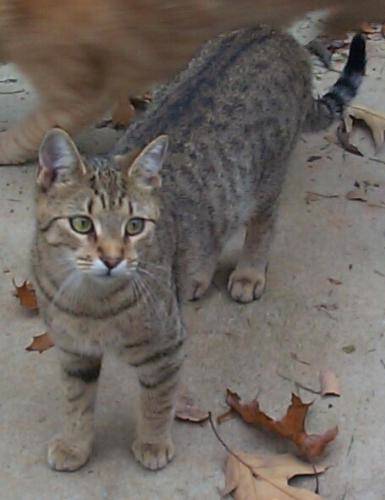
Label: cat